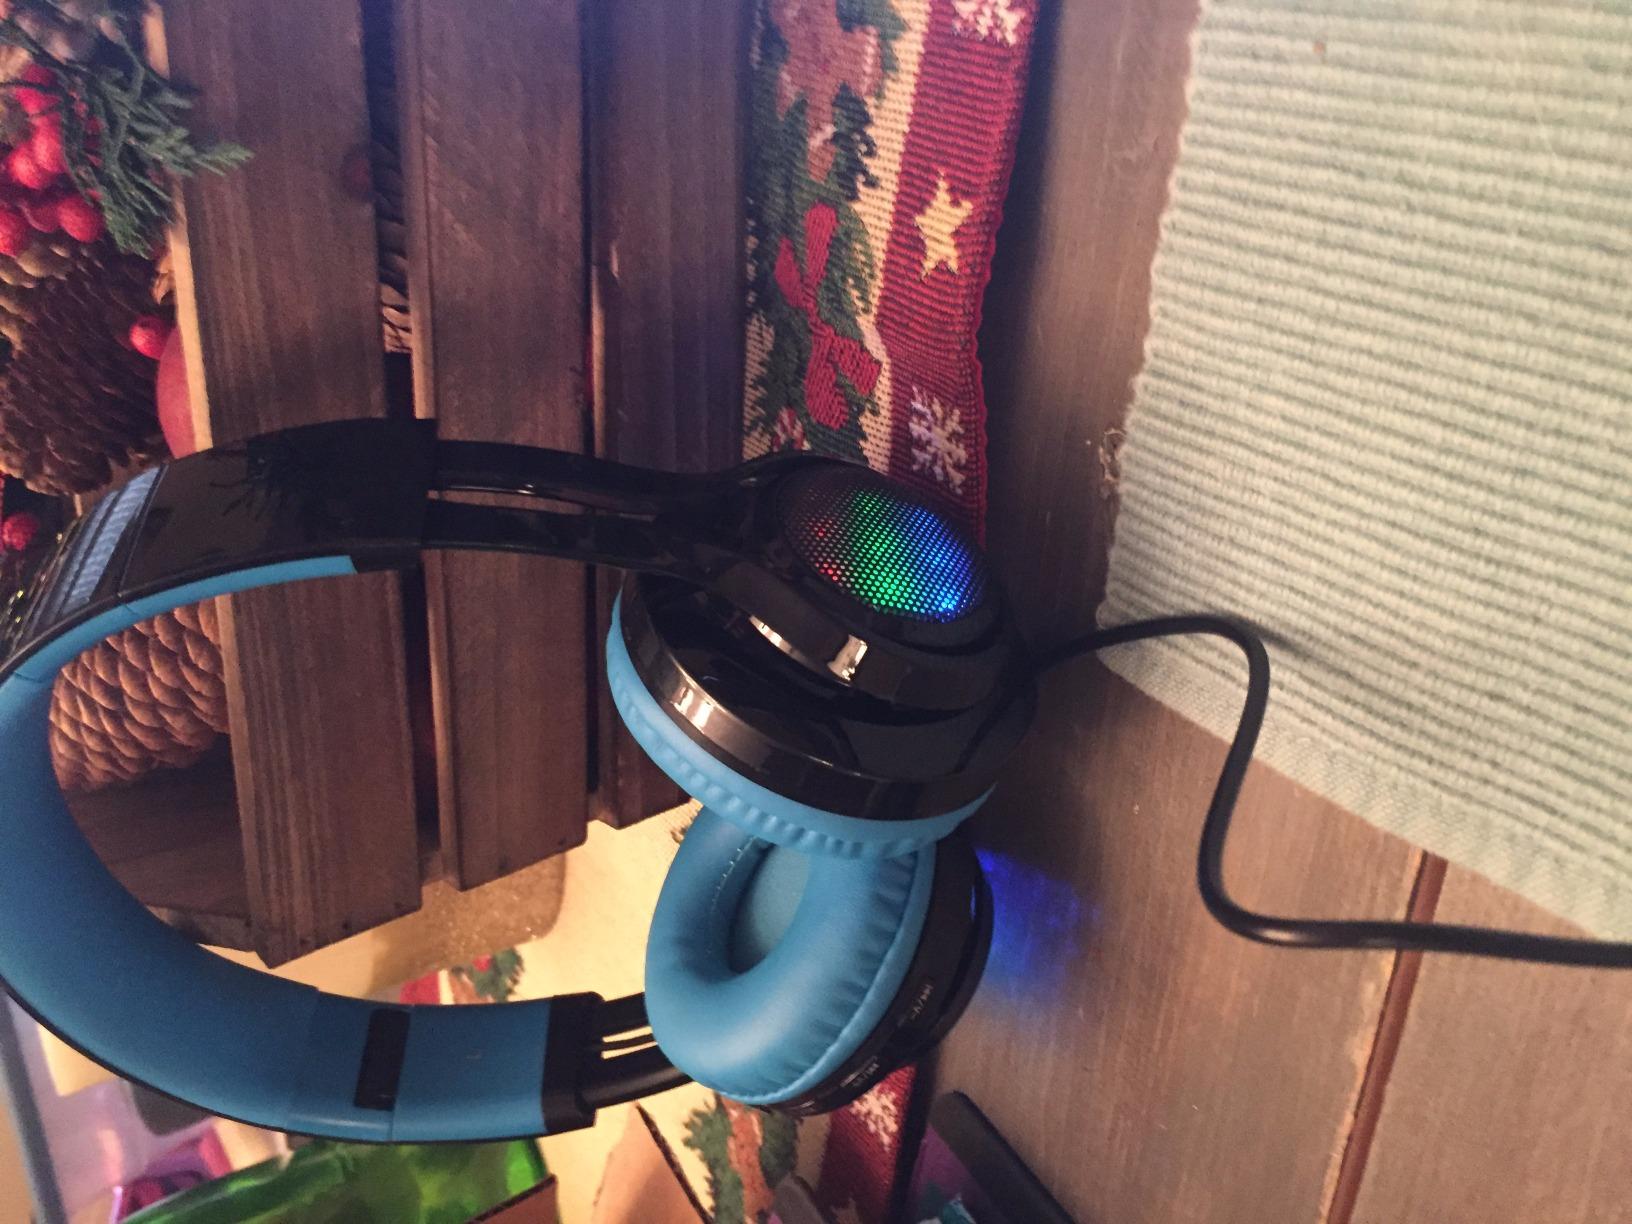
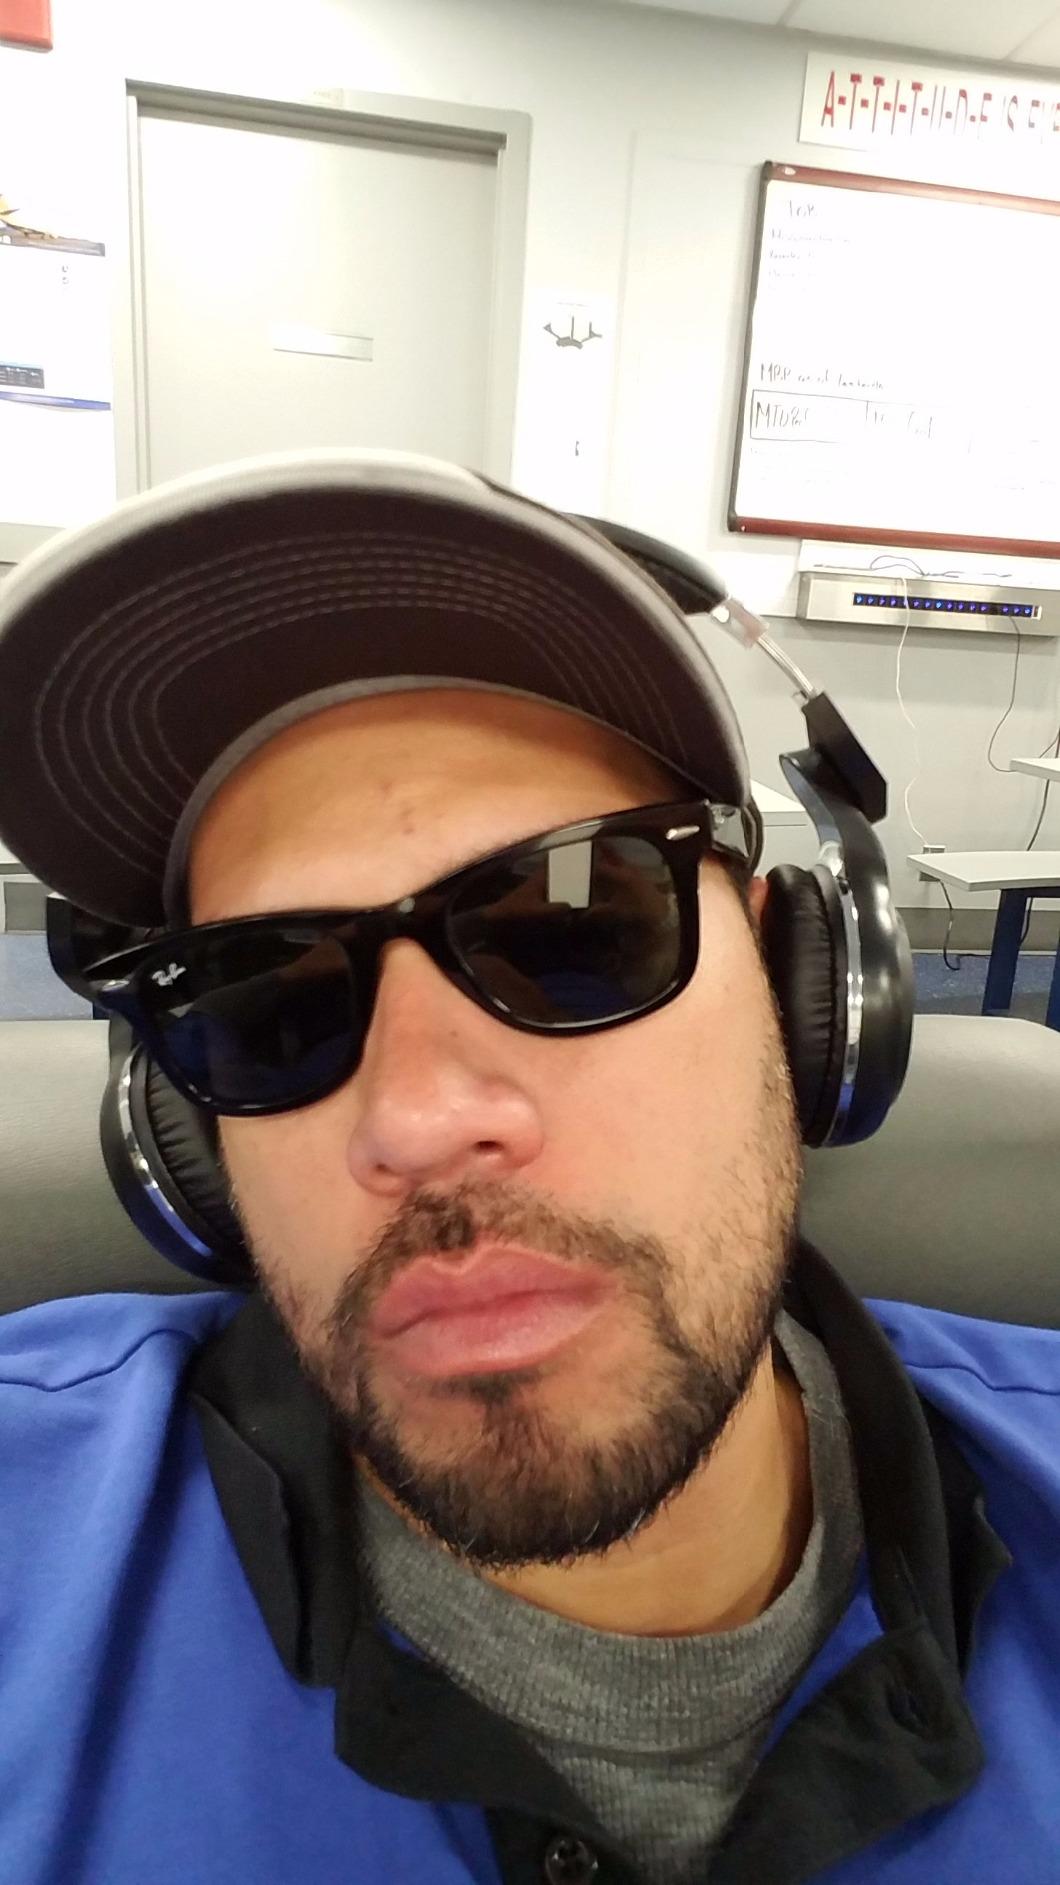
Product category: headphones
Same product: no